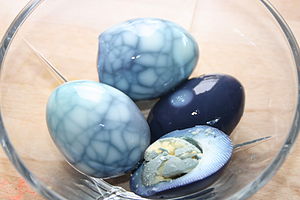
Solæg / Sydfynsk variant
Solæg farvet med rødkål
Solæg farvet med rødkål
Solæg er en sønderjysk egnsret, som også kendes fra de frisiske øer. I Tyskland er samme ret kendt som Solei, hvoraf det danske navn er afledt. Solæg kan anvendes som let mellemmåltid eller forret.